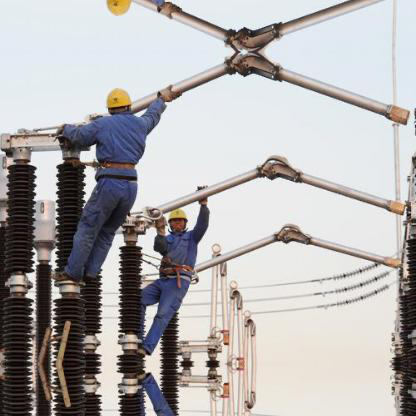
Objects in the image:
label: helmet
label: helmet
label: helmet